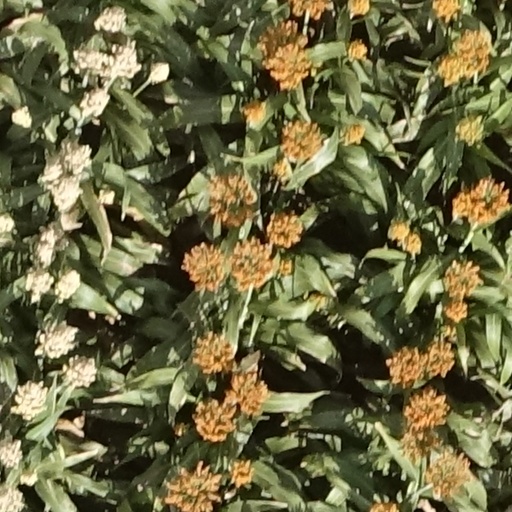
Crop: sorghum